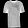
Label: T - shirt / top